2022 Brazilian gubernatorial elections

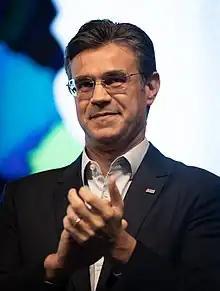
The incumbent governor Rodrigo Garcia switched parties to run with the PSDB but failed to make a second round.

Incumbent governor João Doria resigned in a successful bid for the PSDB nomination for president. He later ended his campaign. His Vice-Governor Rodrigo Garcia was unsuccessful in a bid for a full term, failing to make the second round.